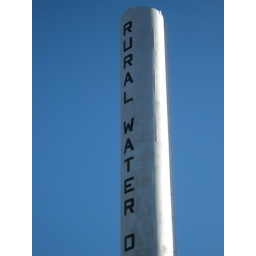
Framed against a perfectly blue sky on November 30, 2009. What a cool place.